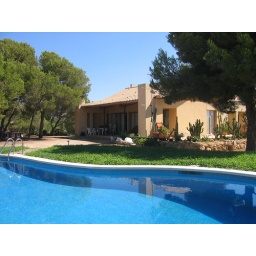
My first real job after graduation. Left in the corner you can see the office (the white plastic chairs).